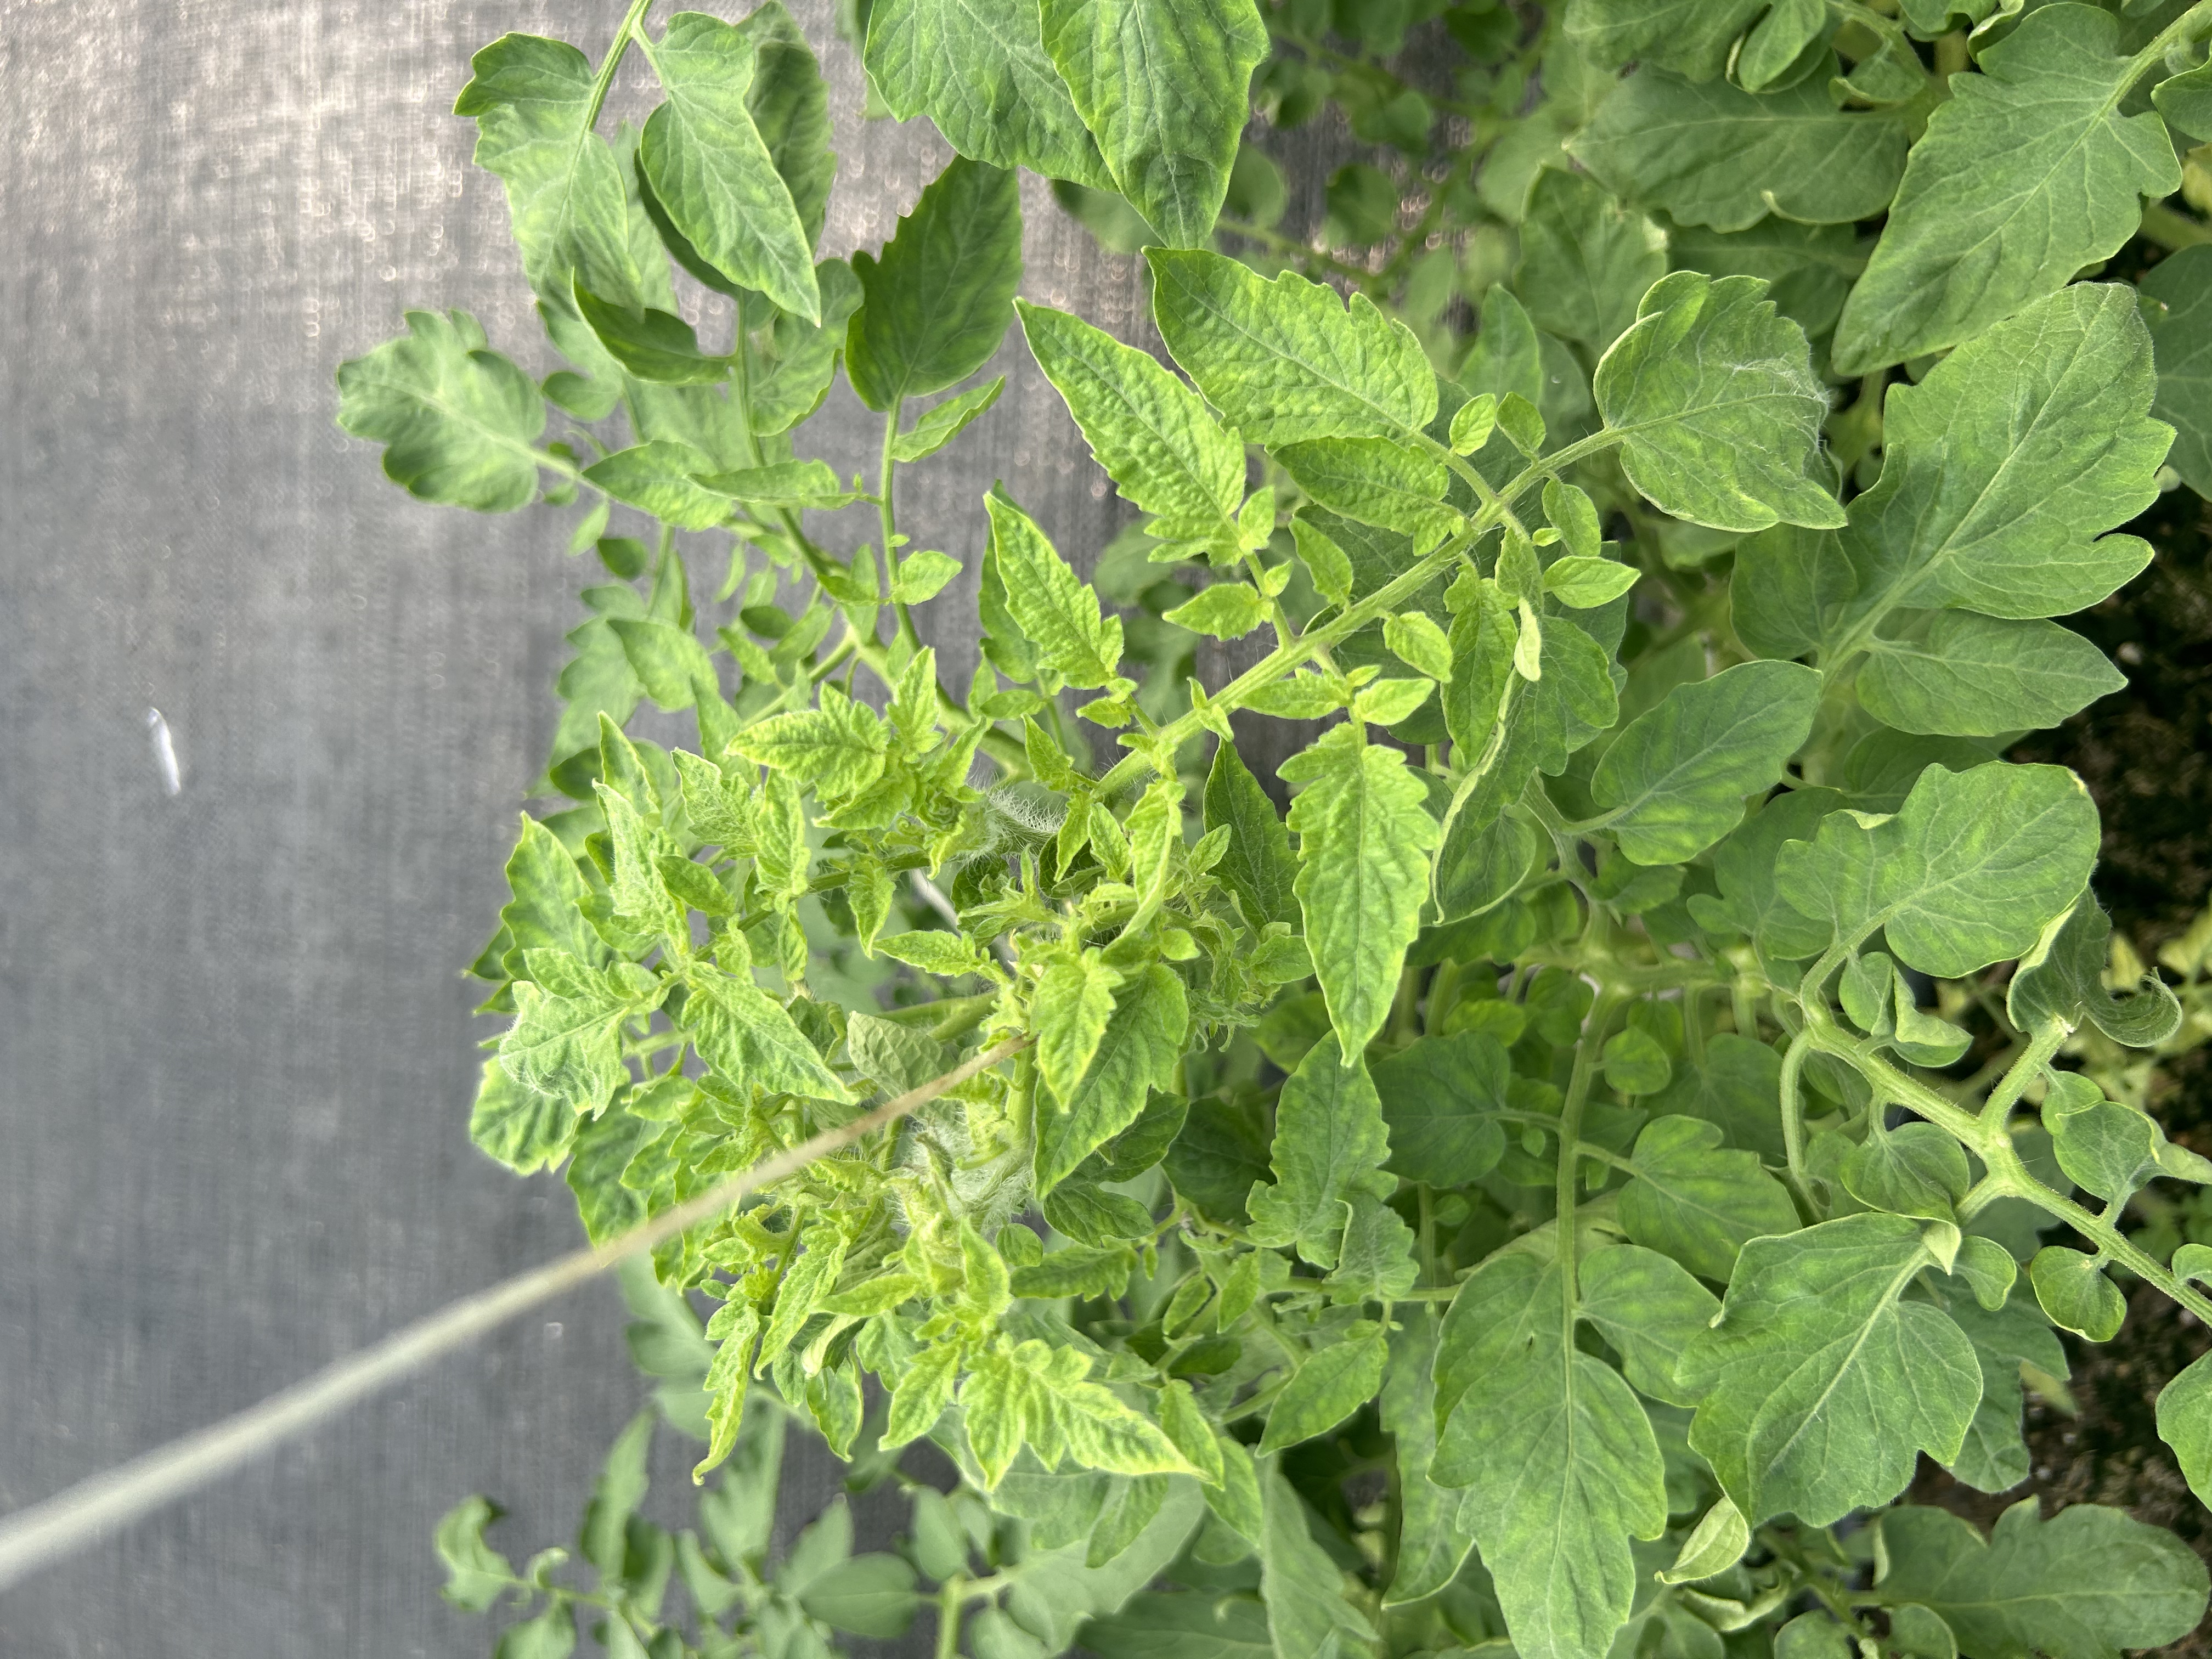
Disease: Viral